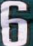
Number: 6